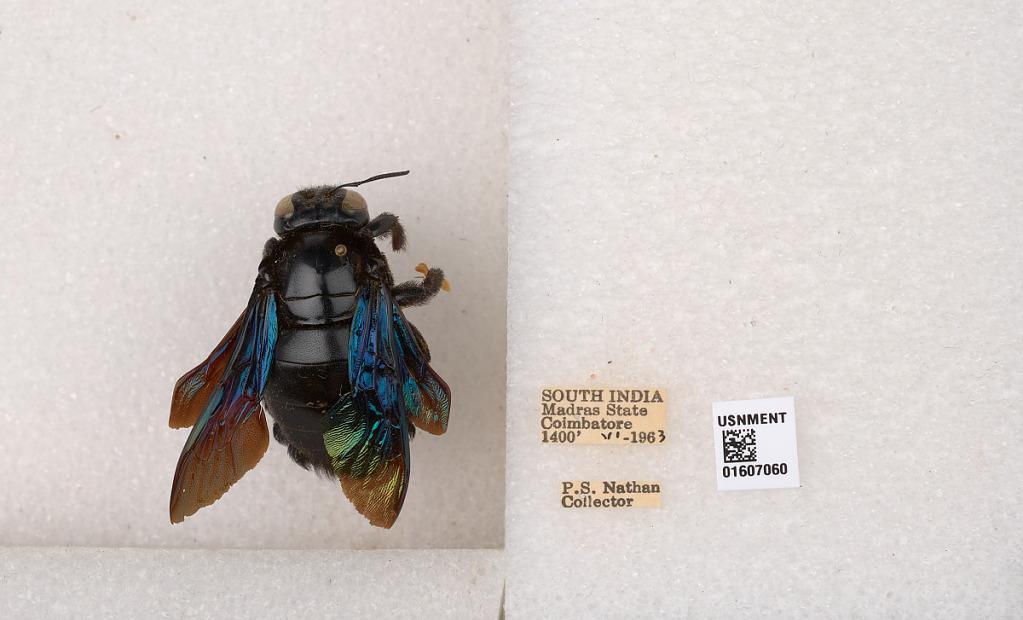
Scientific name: Xylocopa (Mesotrichia) tenuiscapa Westwood
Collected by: P. Nathan
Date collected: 1963-6-1
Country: India
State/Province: Tamil Nadu
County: Coimbatore
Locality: Coimbatore